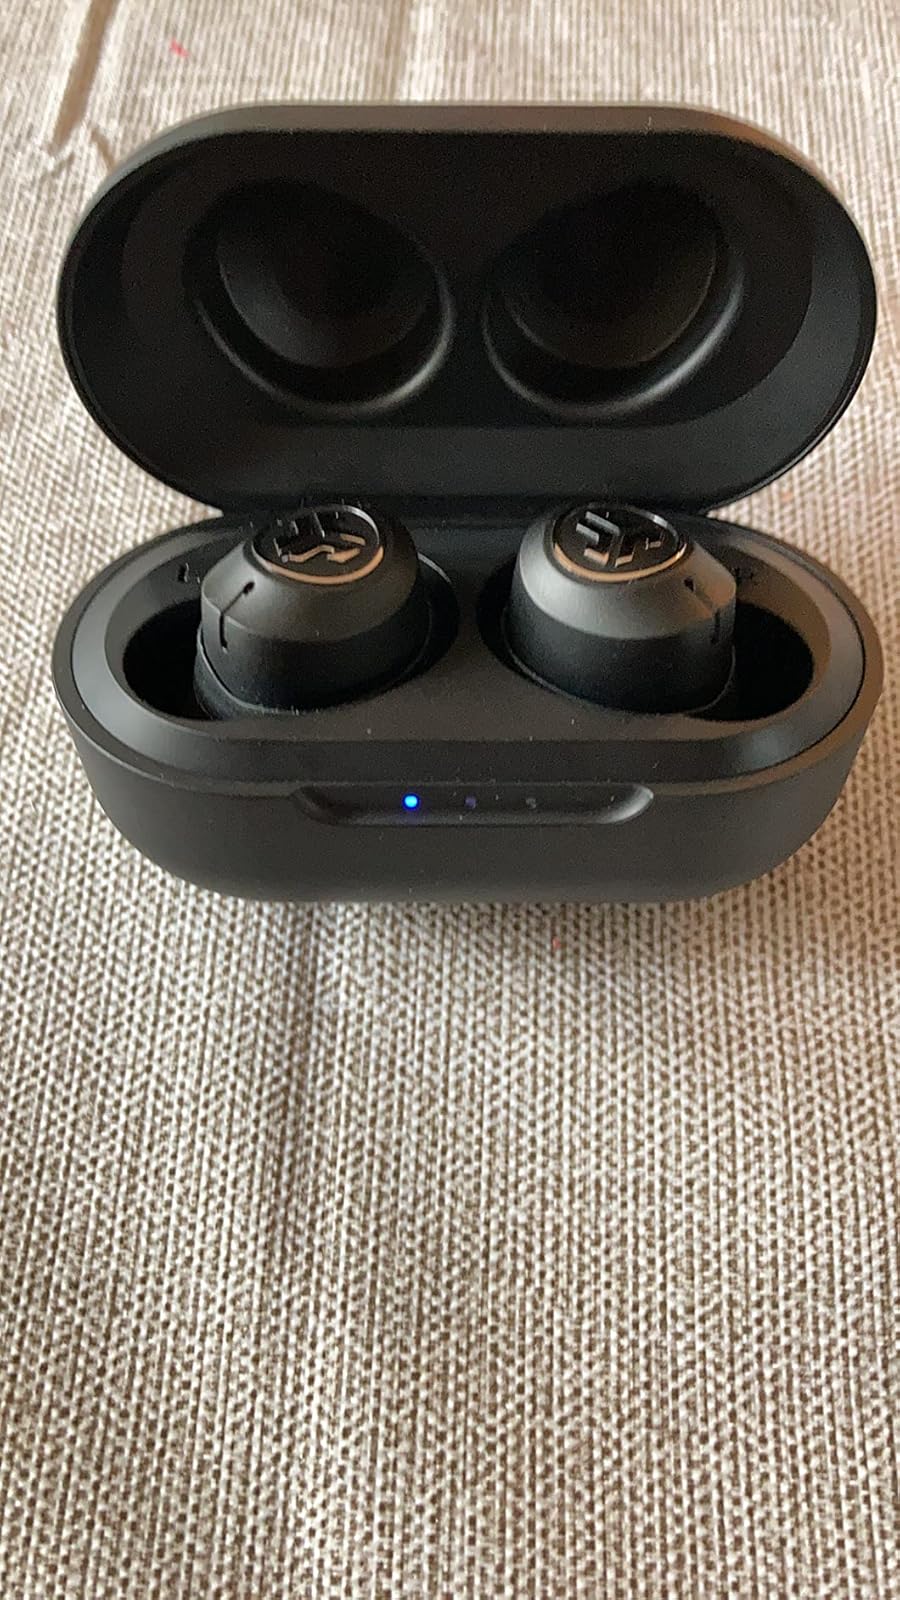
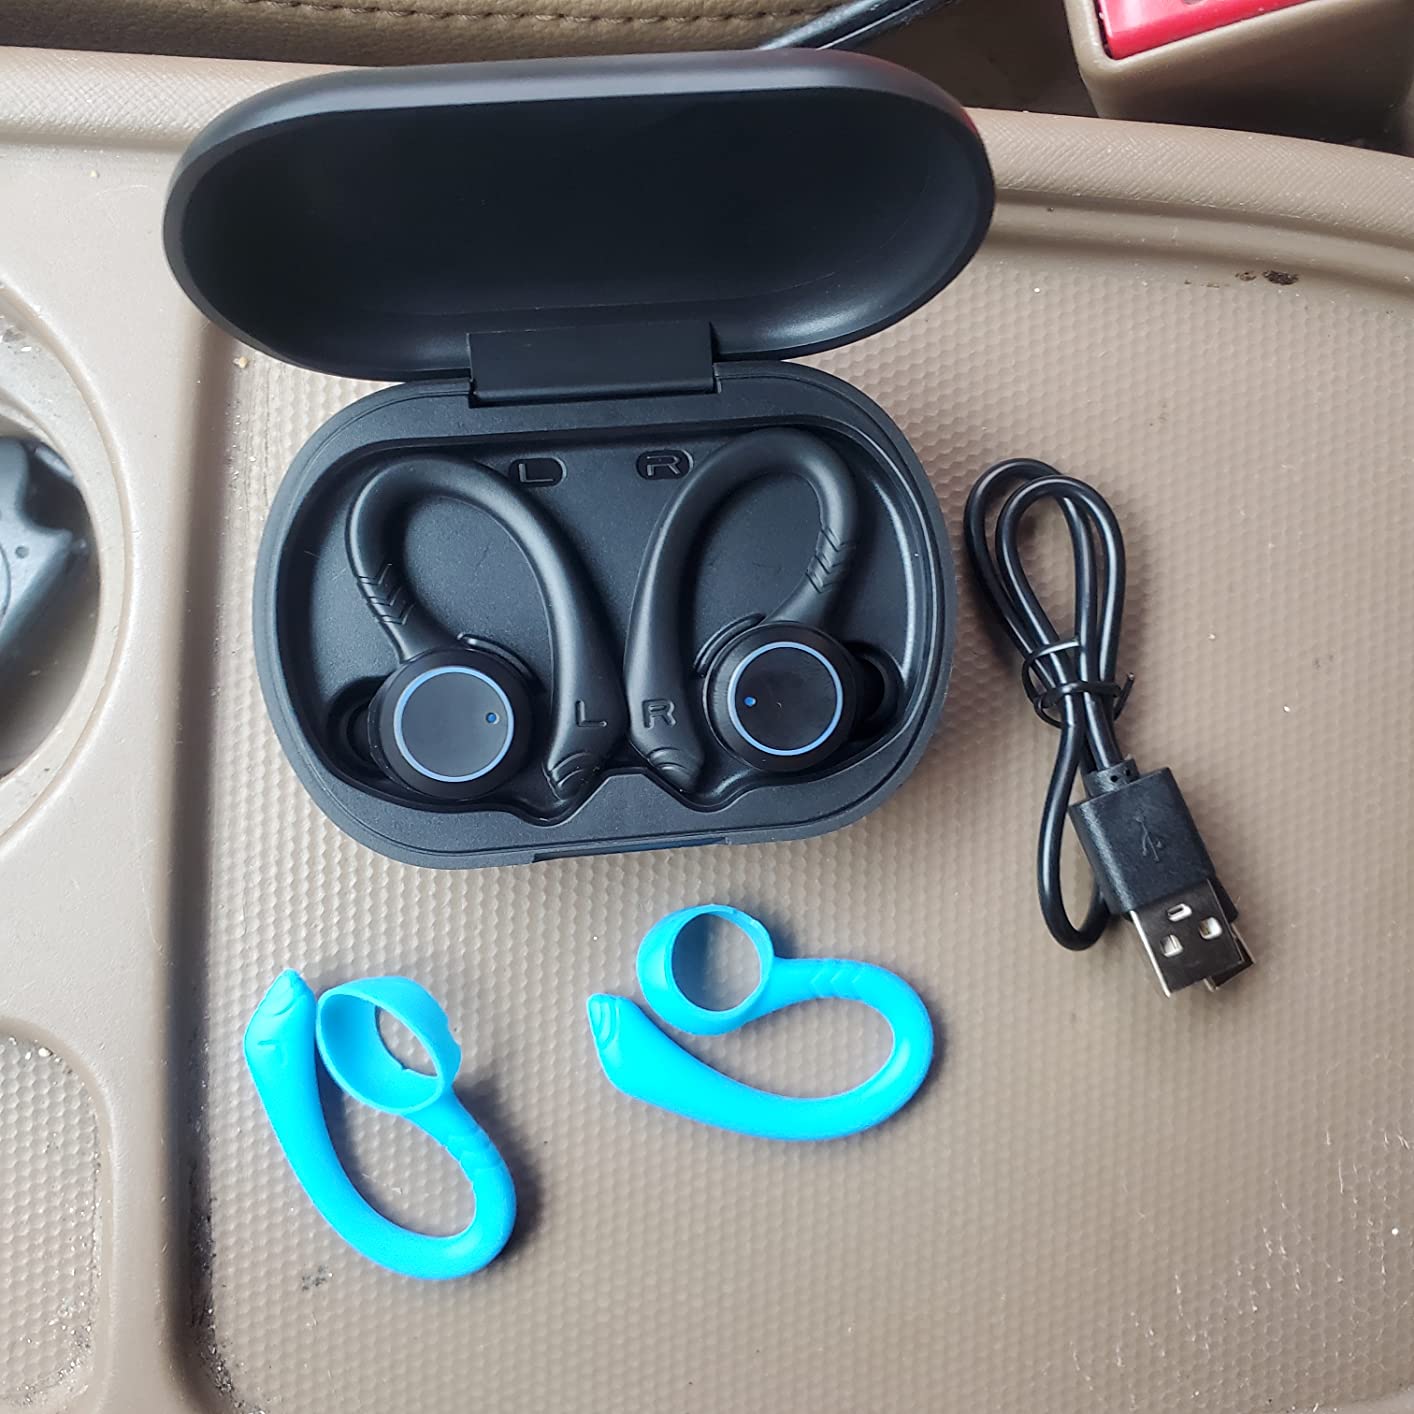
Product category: earbuds
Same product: no